Peter van Halen

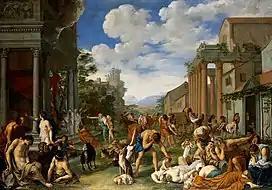
"The plague of the Philistines at Ashdod"

He married Maria Bock or Bocx (died 1680) on 9 April 1644 in Baesrode (near Dendermonde), "without losing his civic rights", i.e. he was granted dispensation from the rule that deemed citizens from Antwerp to have renounced their citizenship when contracting marriage outside of the city. He was elected dean of the Guild of St. Luke in 1650.